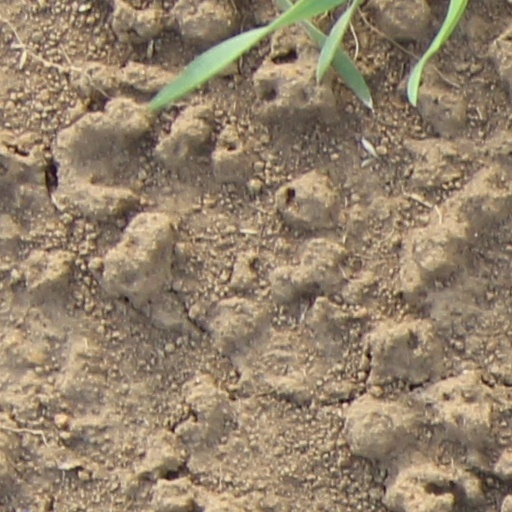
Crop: wheat